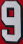
Number: 9